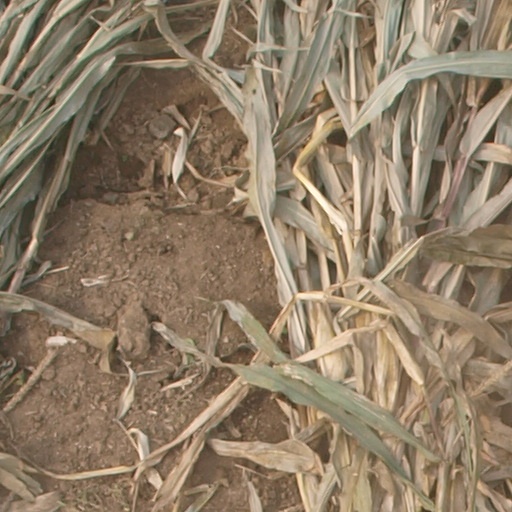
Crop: maize; corn